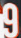
Number: 9